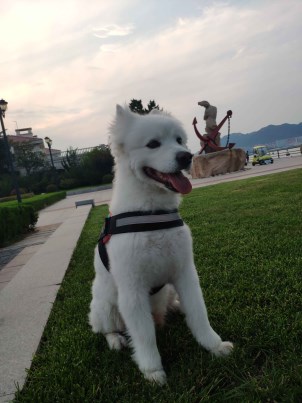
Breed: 2192-n000088-Samoyed